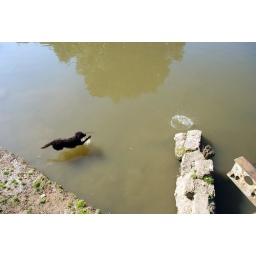
dog jumping in water